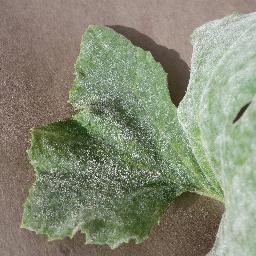
Label: Squash___Powdery_mildew